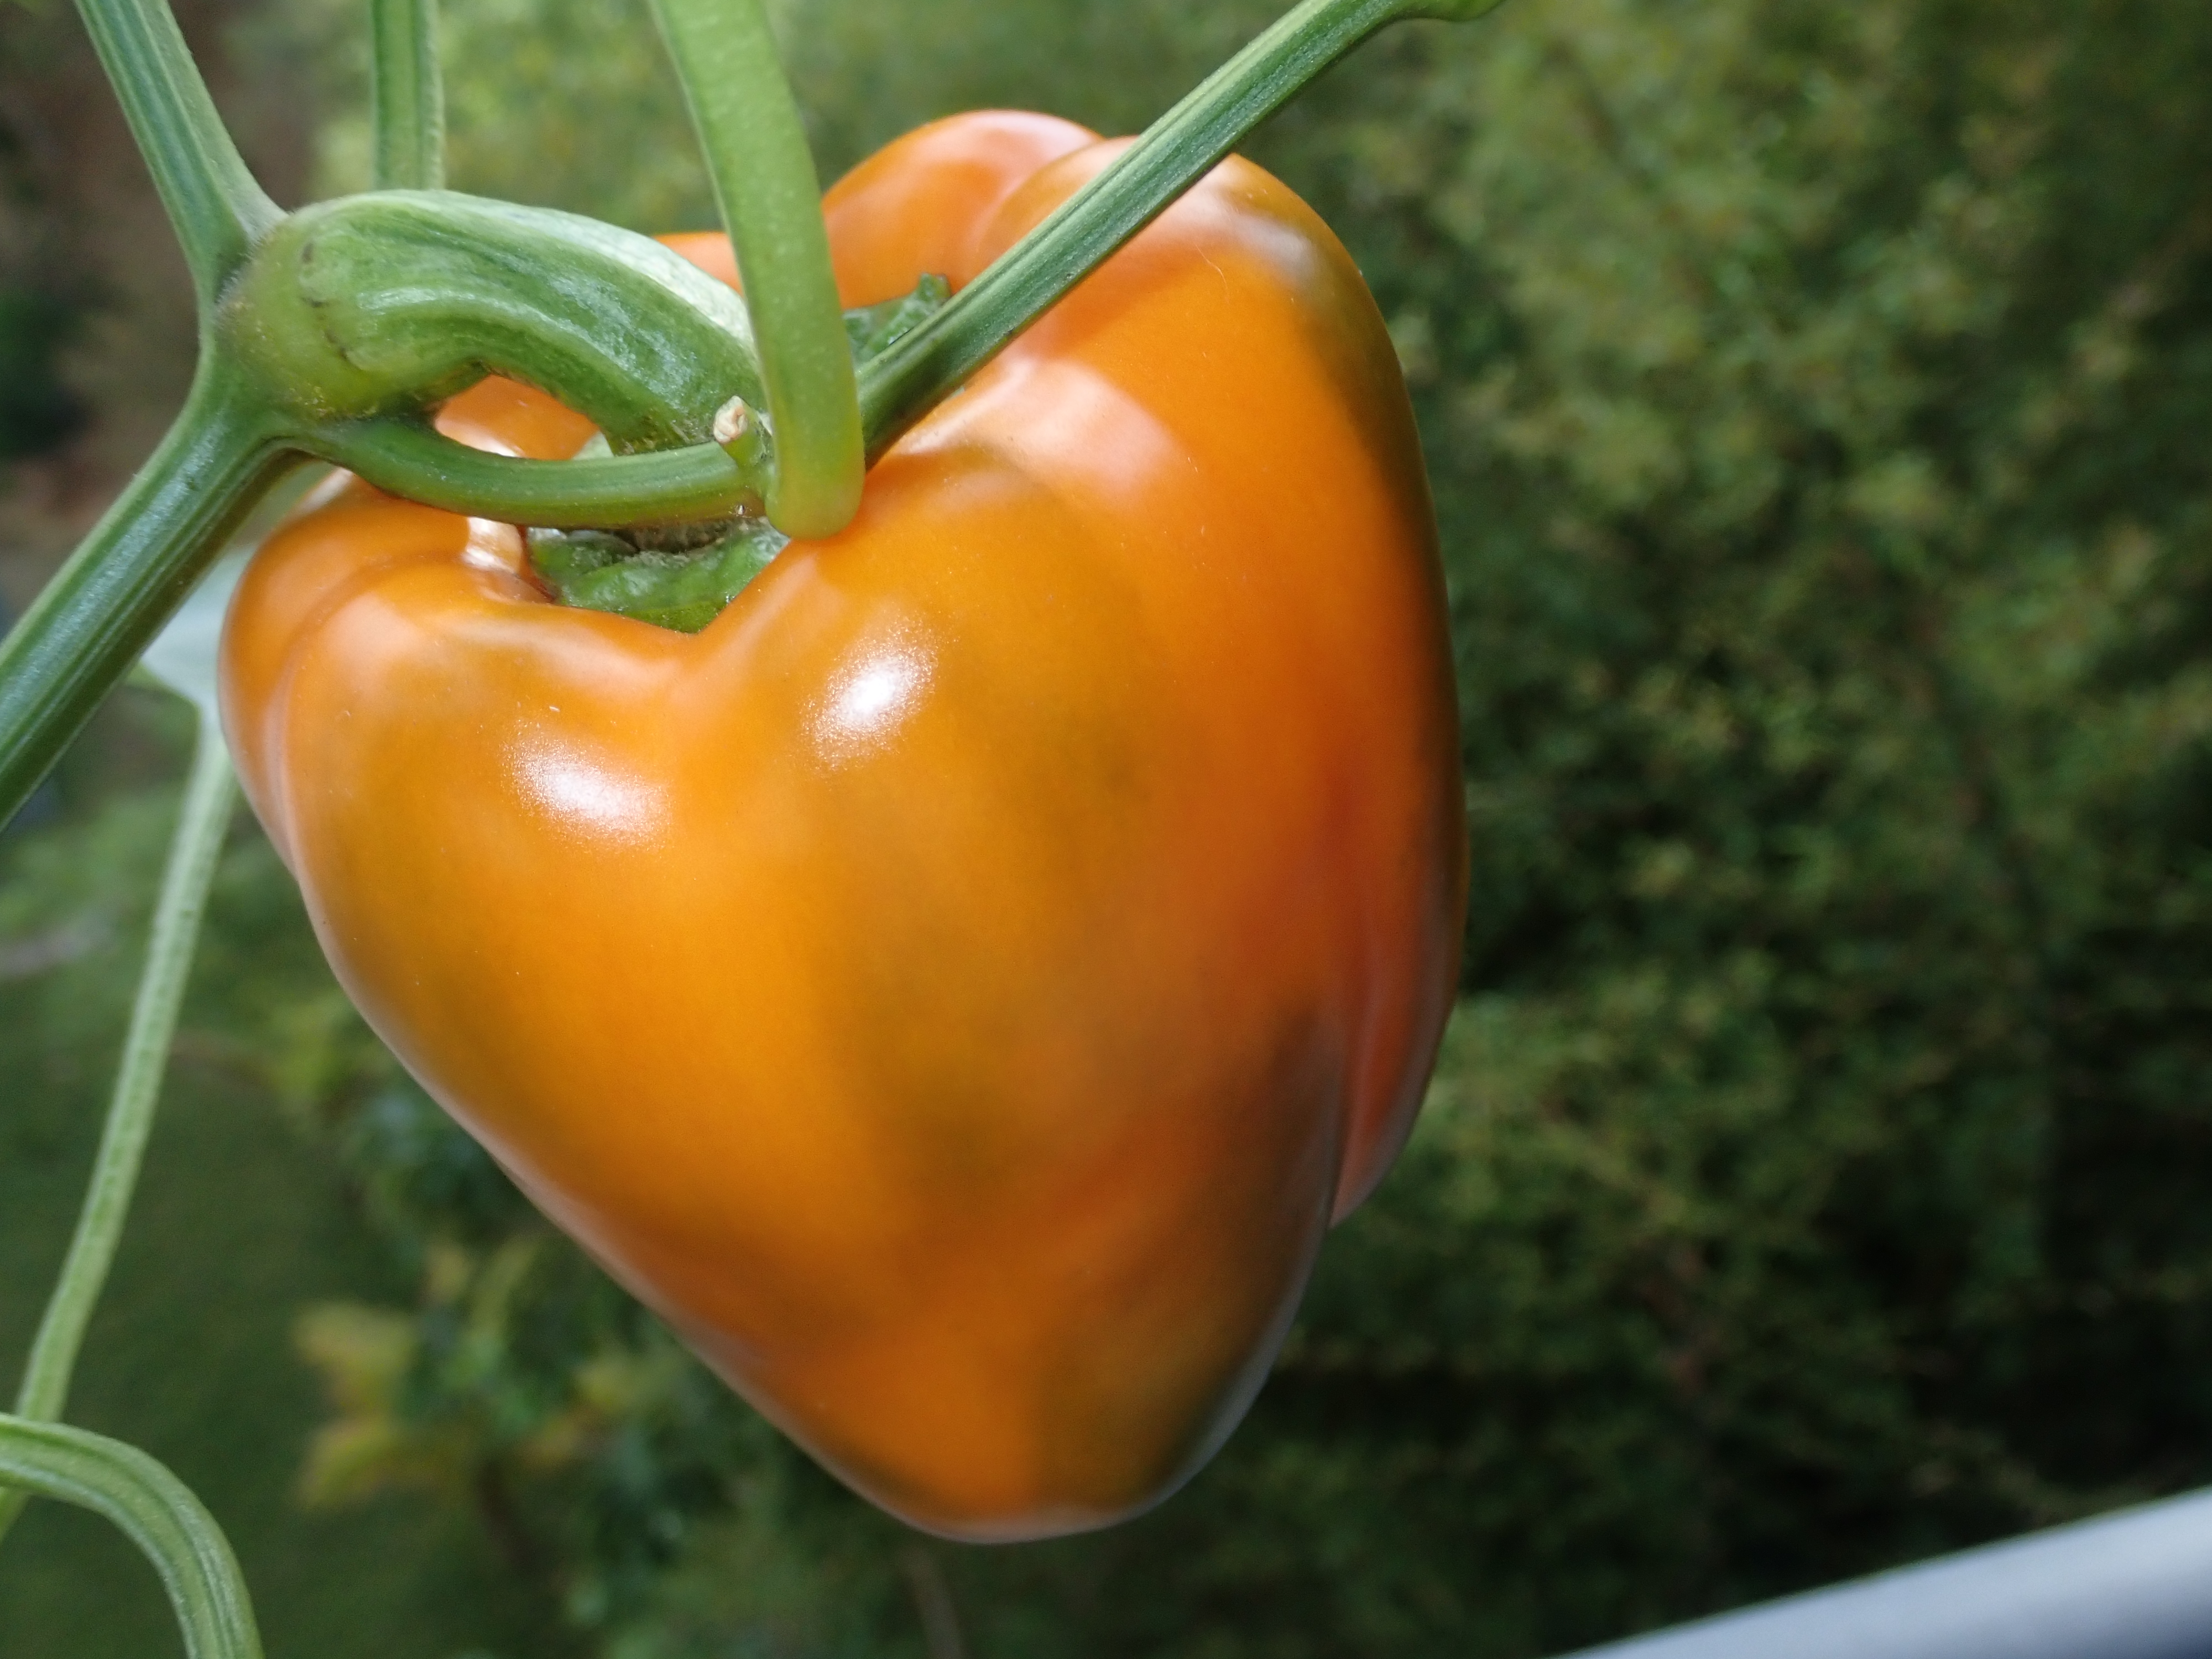
bell pepper, fresh vegetable, vegetable, nature, orange, plant, crop, natural foods, local food, peppers, bell peppers and chili peppers, chili pepper, produce, habanero chili, nightshade family, yellow pepper, vegetarian food, spice, paprika, potato and tomato genus, bush tomato, capsicum, ingredient, fruit, pimiento